Massacres of Poles in Volhynia and Eastern Galicia

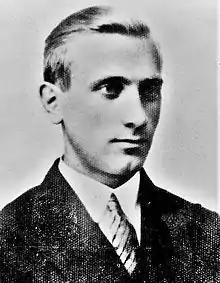
Dmytro Klachkivsky, commander of UPA units in Volhynia, who ordered the genocide of Poles in the region

Between 1939 and 1943, the share of Polish population in Volhynia had dropped to about 8% (approximately 200,000 inhabitants). Volhynian Poles were dispersed across rural areas, Soviet deportations stripped them of their community leaders, and they had neither own local partisan army nor state power (with exception of the German occupants) to turn to for protection.